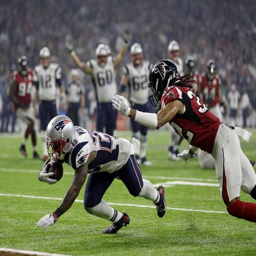
american football player dives to the end zone against american football player for a touchdown during the second half of the football game .